Anarchist Black Cross

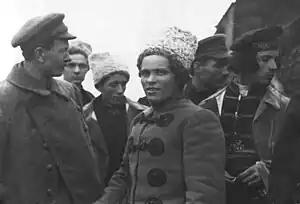
Nestor Makhno (center) and Fedir Shchus (right) in Huliaipole, in 1919.

In 1918, Nestor Makhno organized new chapters of the Anarchist Black Cross as an adjunct to his anarchist Revolutionary Insurgent Army of Ukraine in the territories of Ukraine which they controlled during the Ukrainian War of Independence.